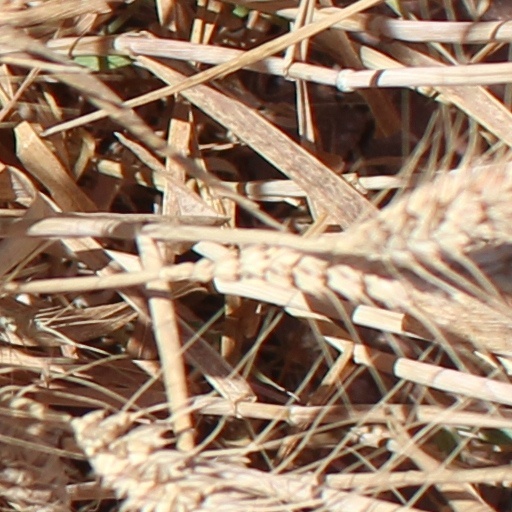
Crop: wheat